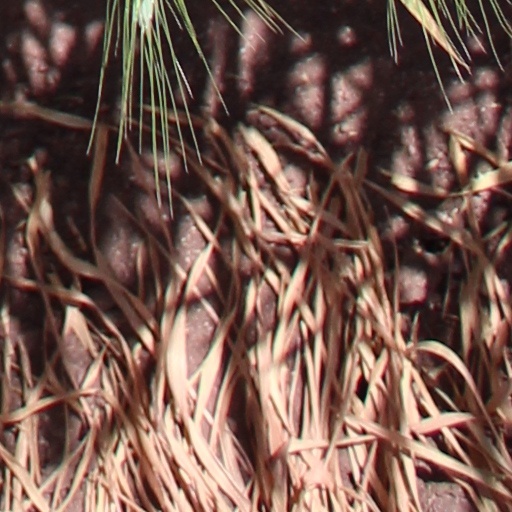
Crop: wheat